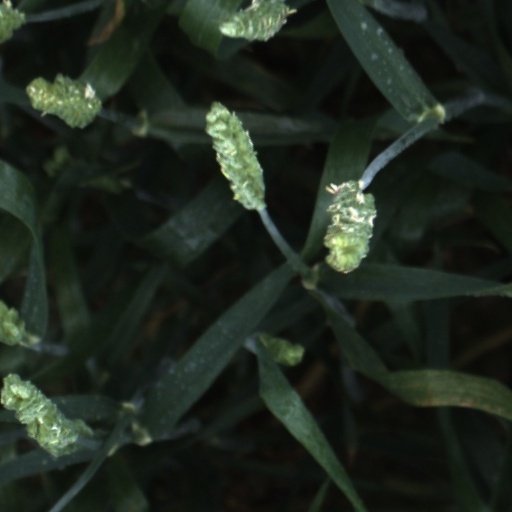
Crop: wheat